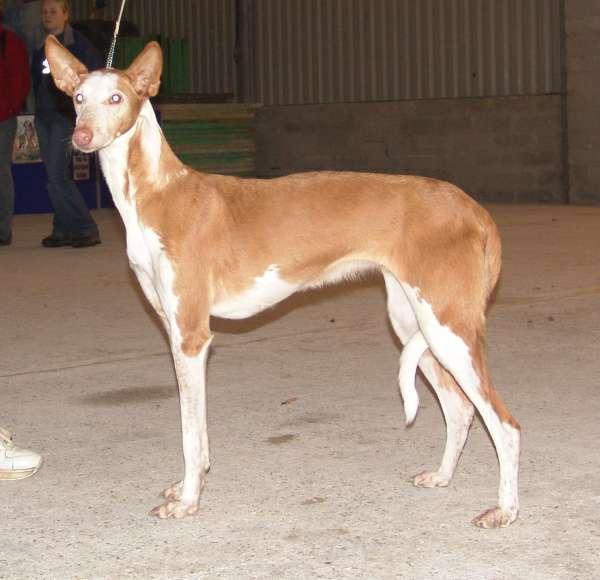
Ibizan_hound